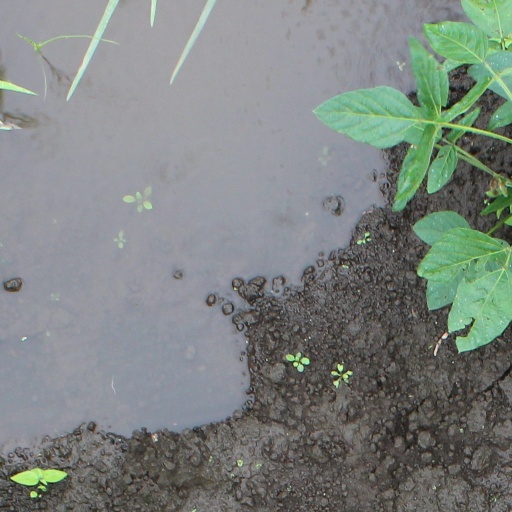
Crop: soybean